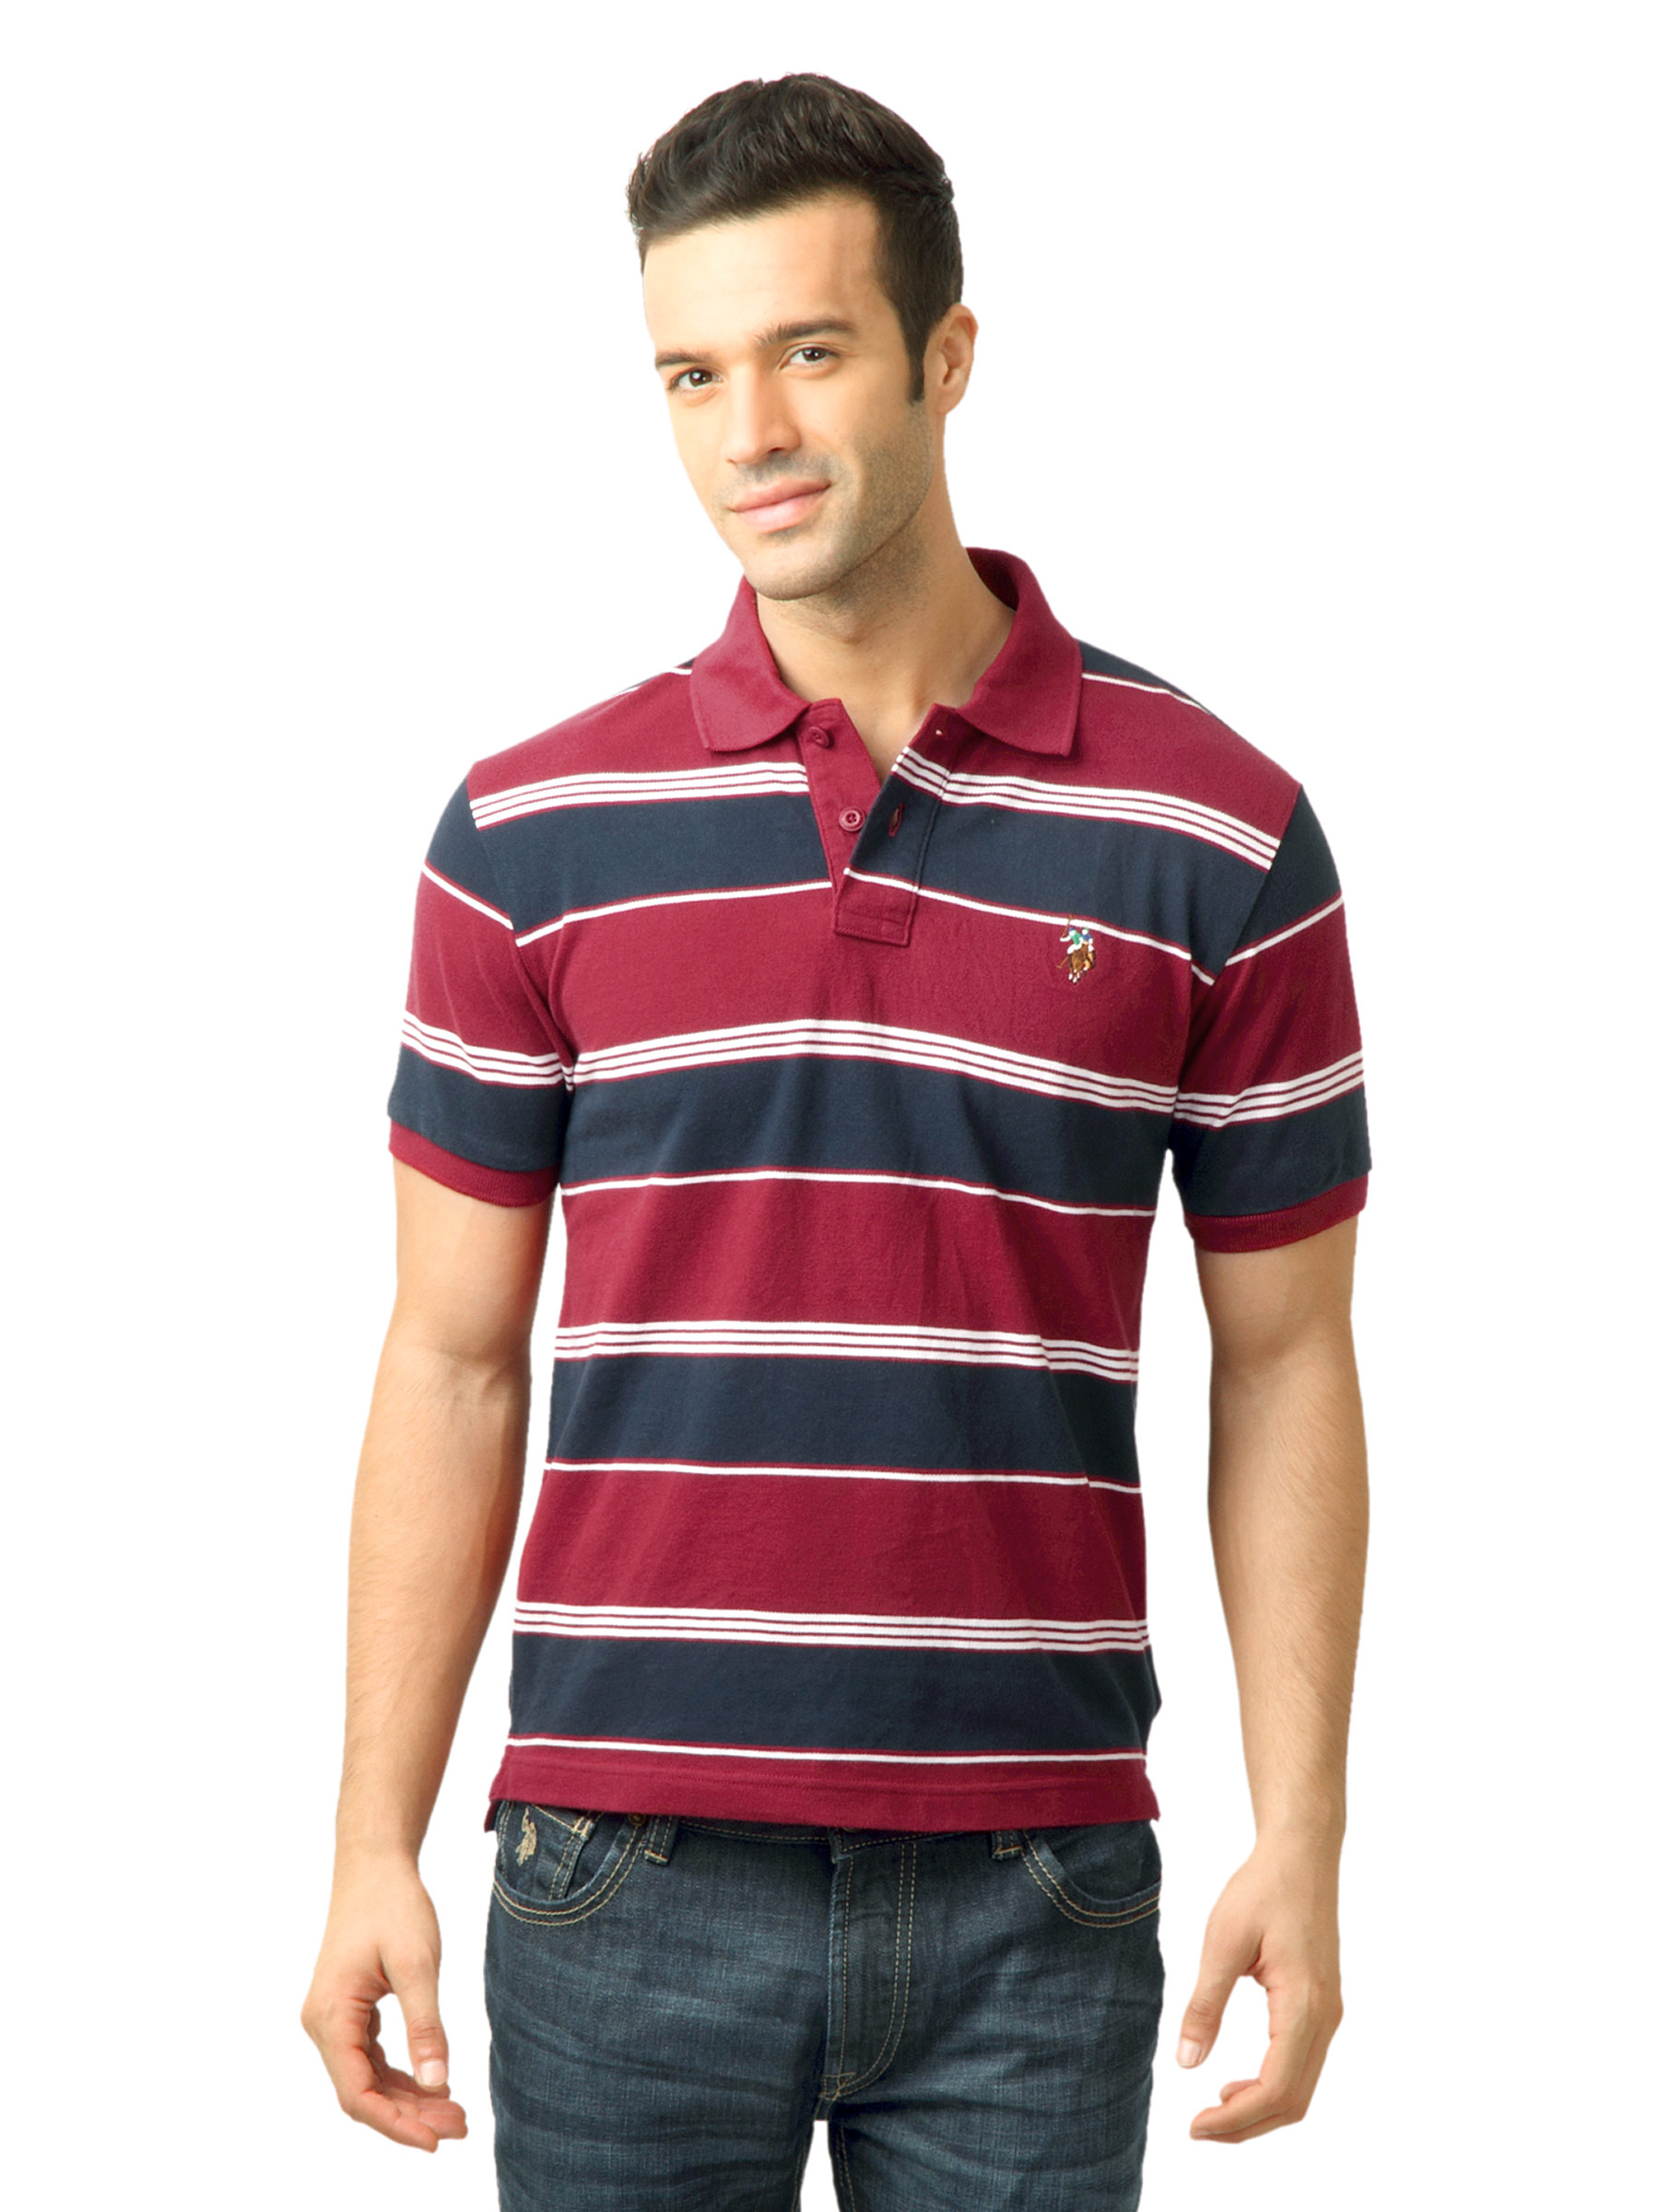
U.S. Polo Assn. Men Red Polo Tshirt
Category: Apparel / Topwear / Tshirts
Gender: Men
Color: Red
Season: Fall 2011
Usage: Casual